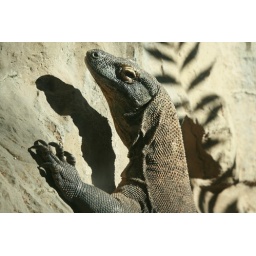
Komodo Dragon standing up against a wall at the San Antonio Zoo.